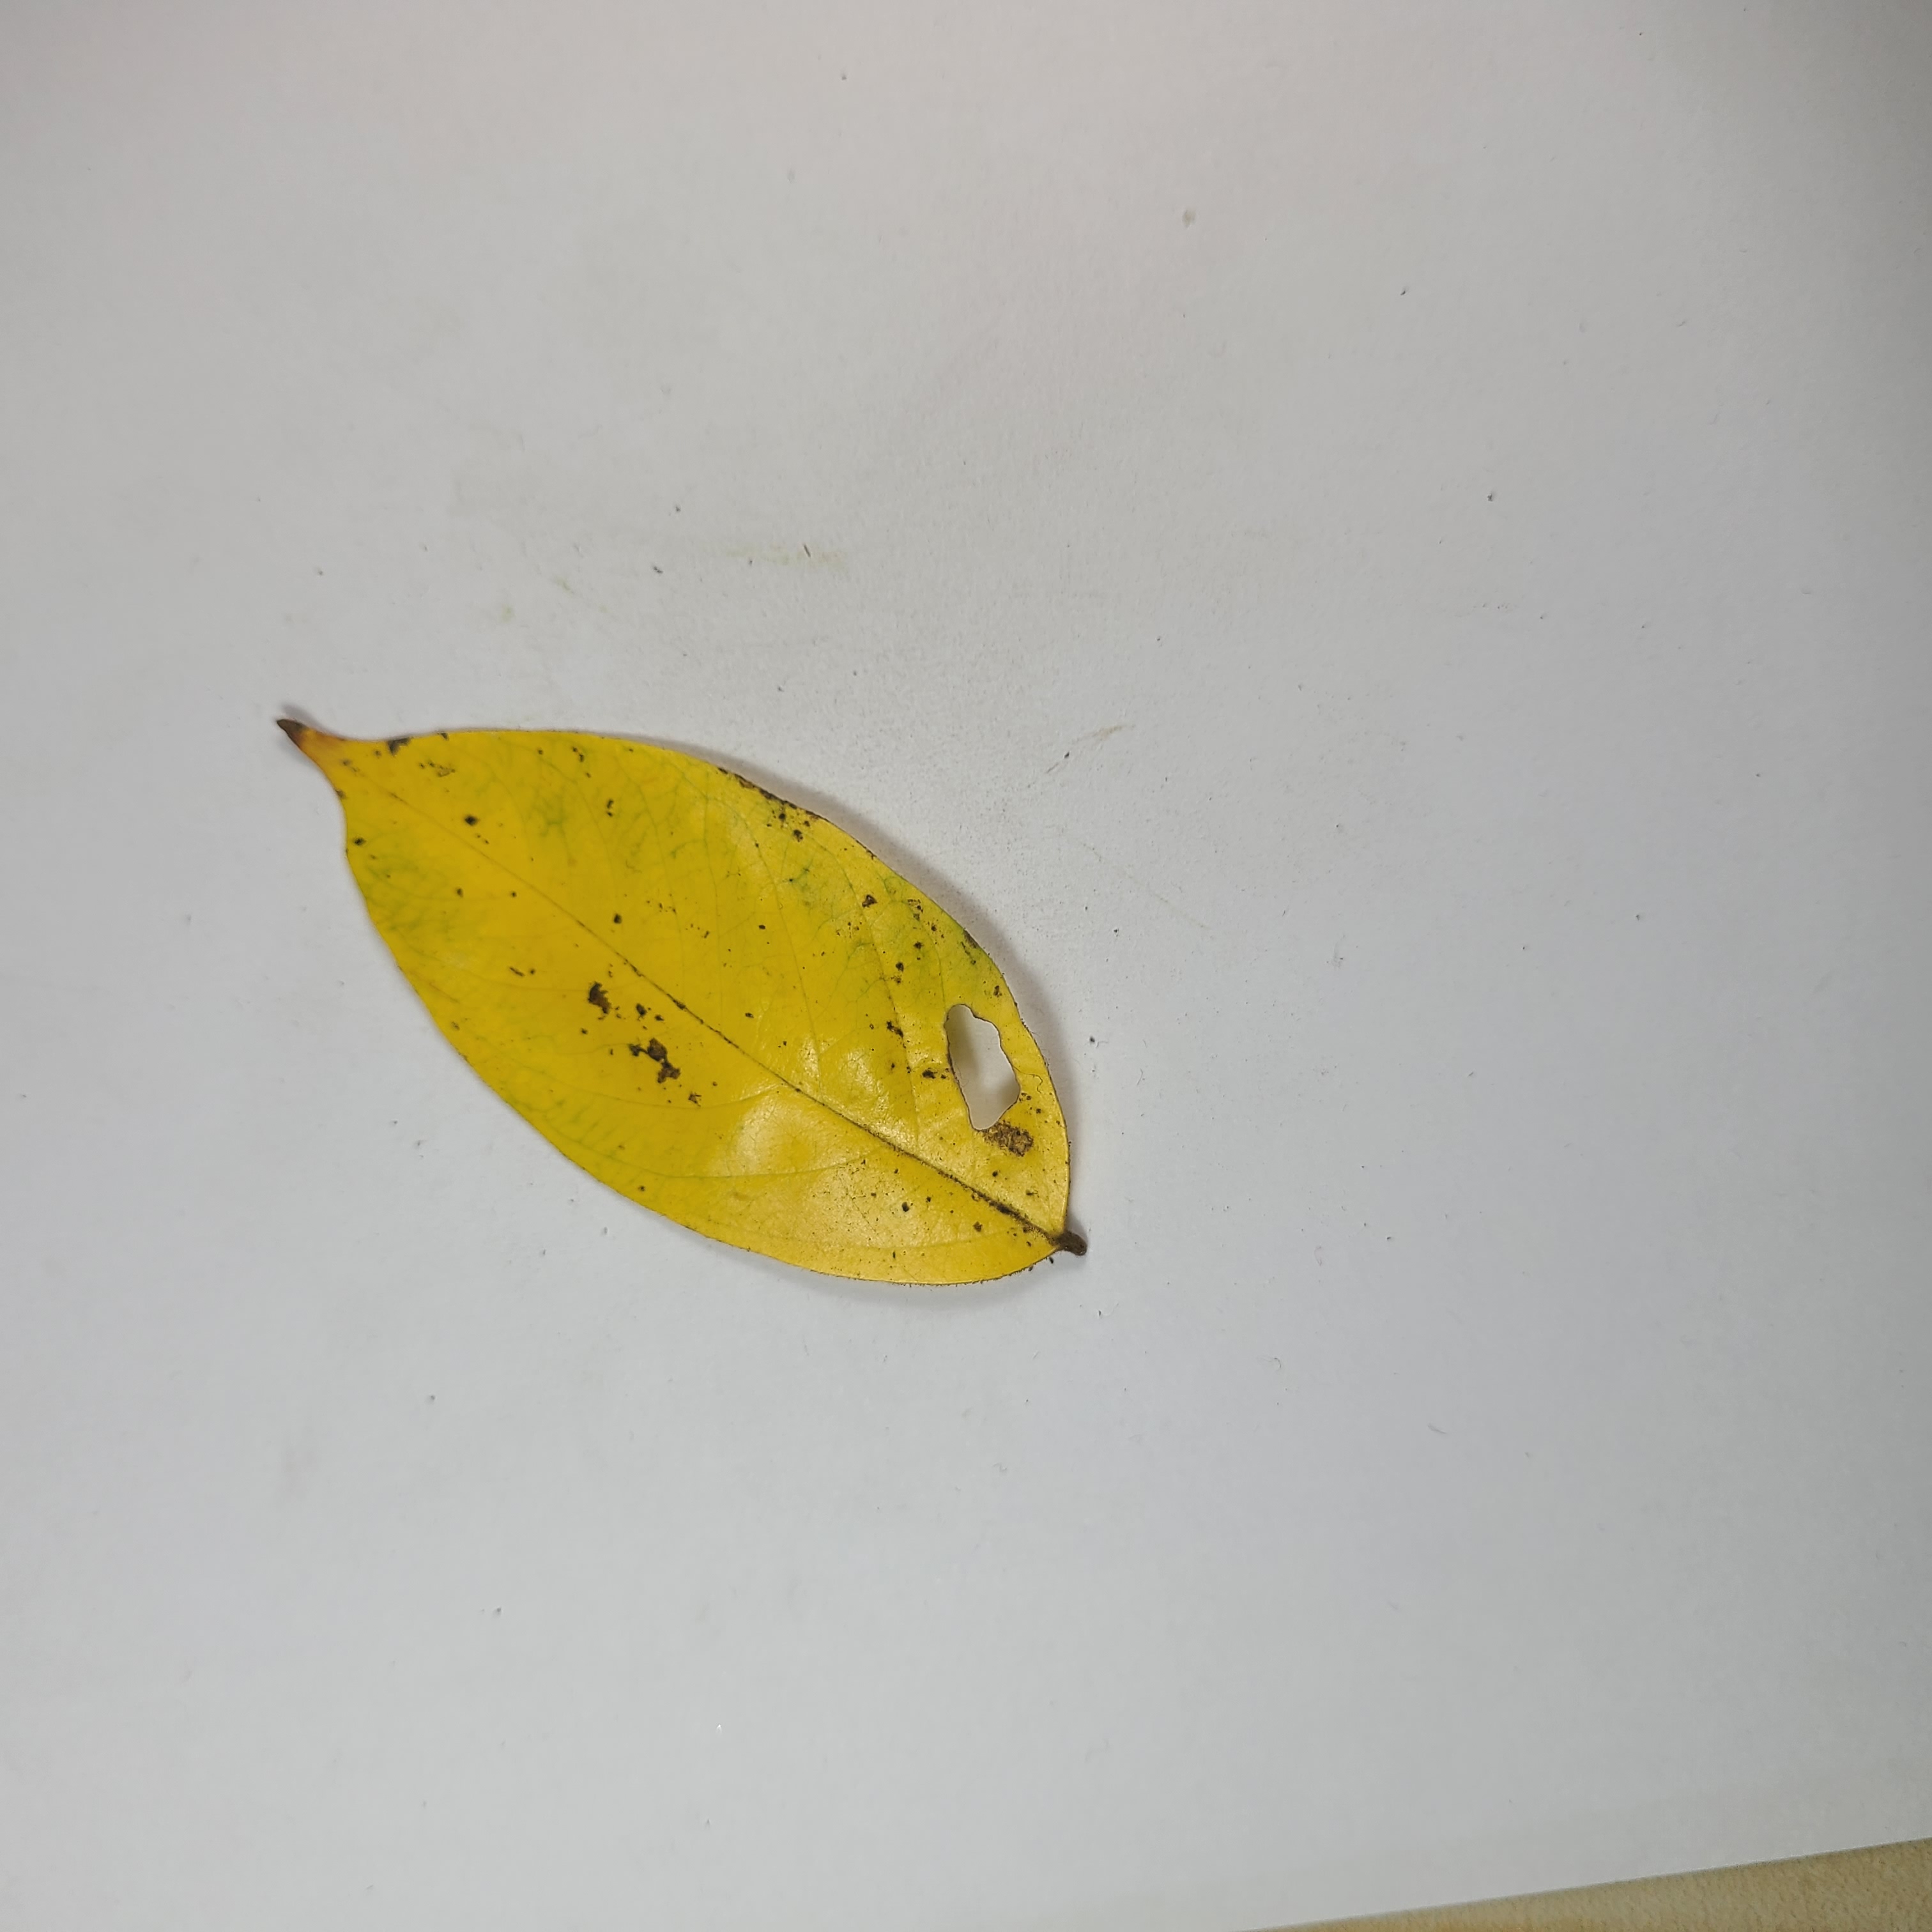
Label: Yellow Leaves